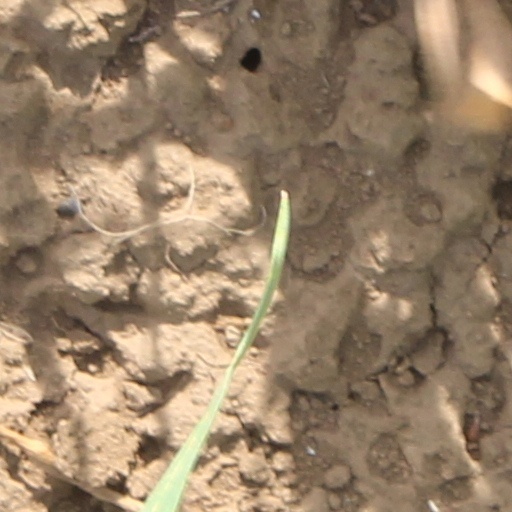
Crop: wheat